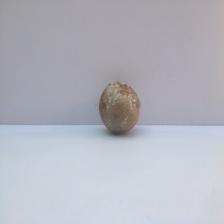
Size: Spoiled